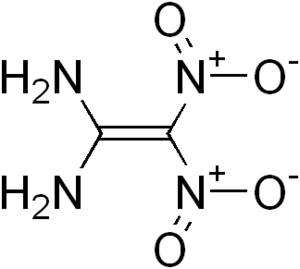
Le FOX-7 ou 1,1-diamino-2,2-dinitroéthène est un composé explosif extrêmement insensible. Il a été synthétisé pour la première fois en 1998 par l'Institut suédois de recherche pour la défense nationale.